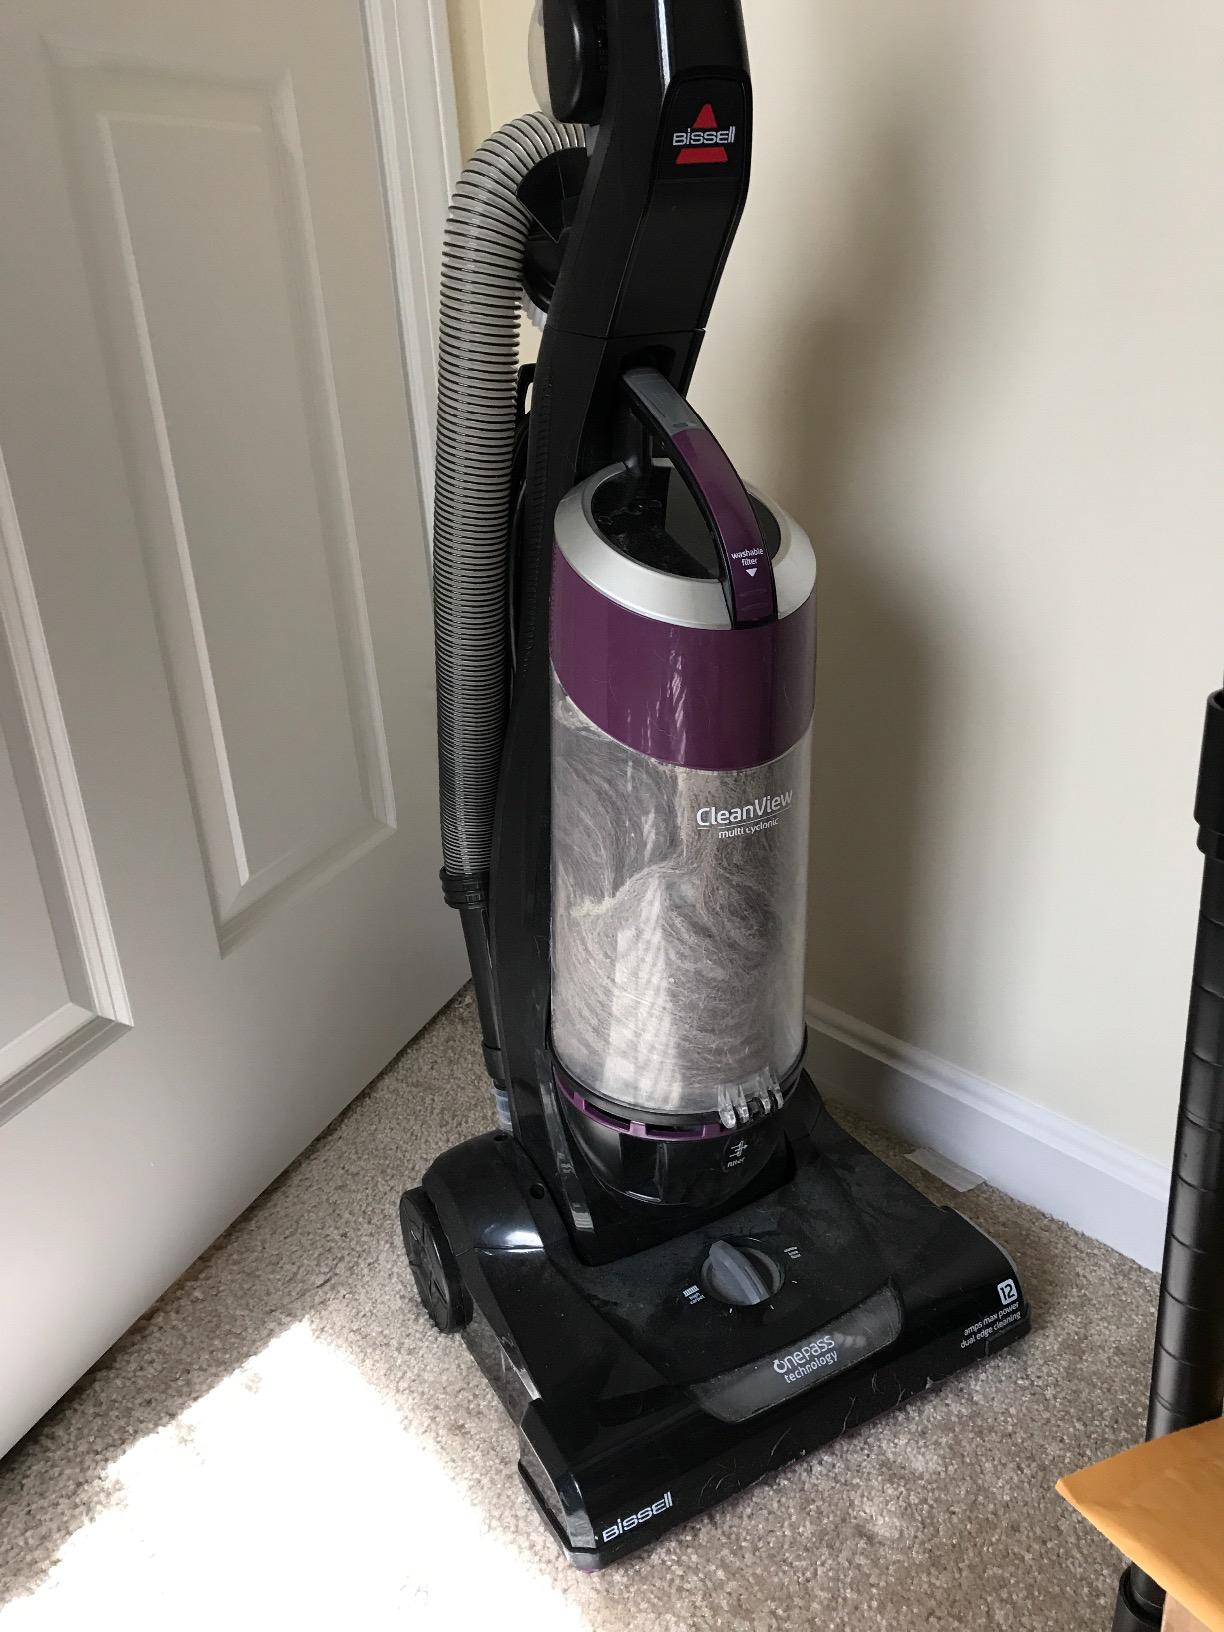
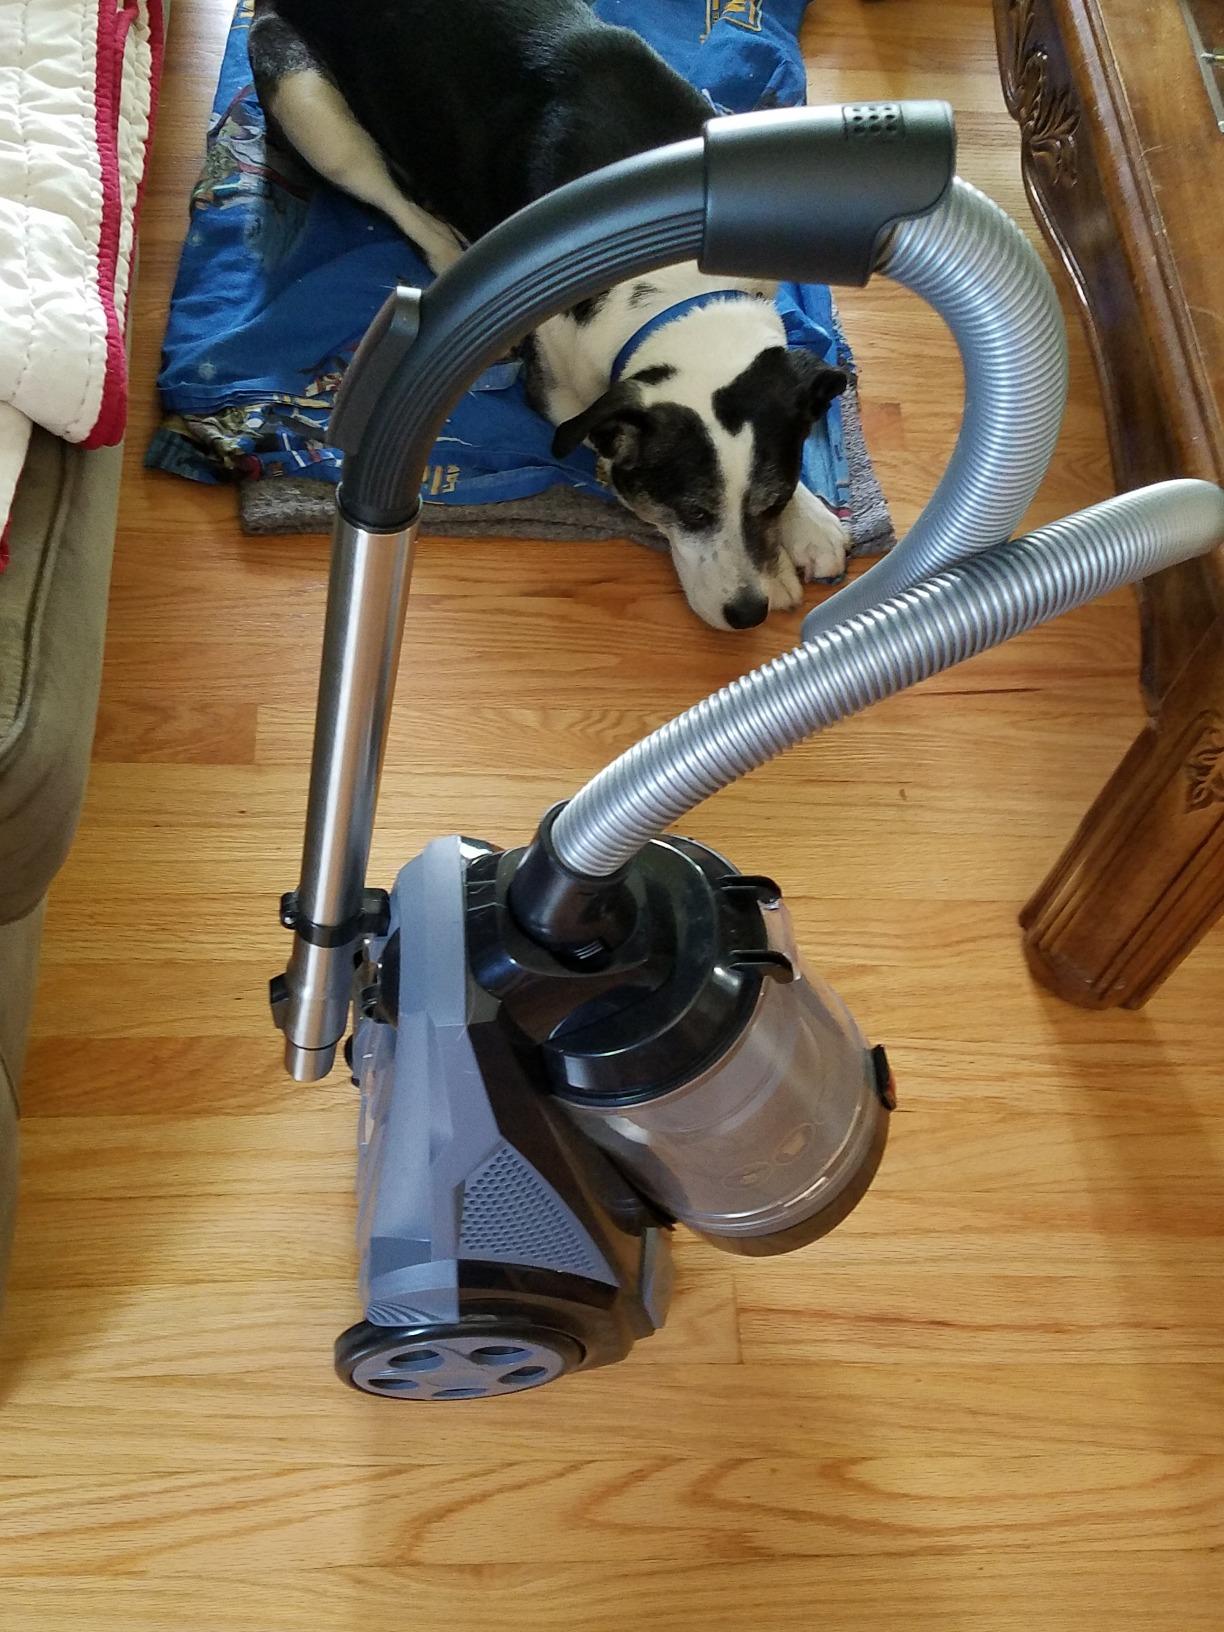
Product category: items_vacuum
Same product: no